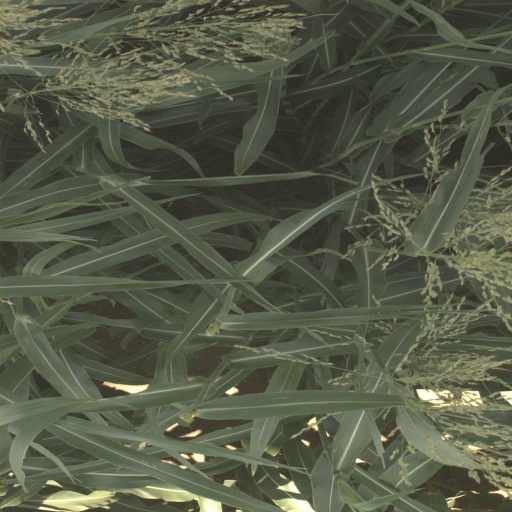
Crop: sorghum